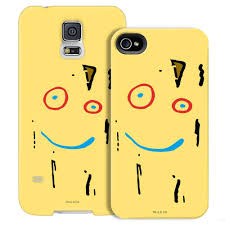
Portrait style: Cartoon Portrait